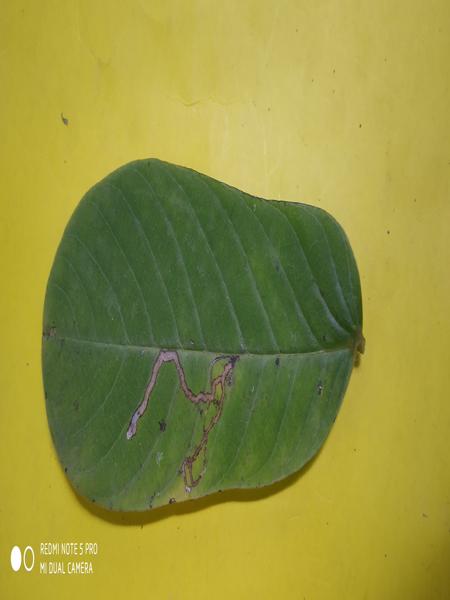
Plant: Chakte